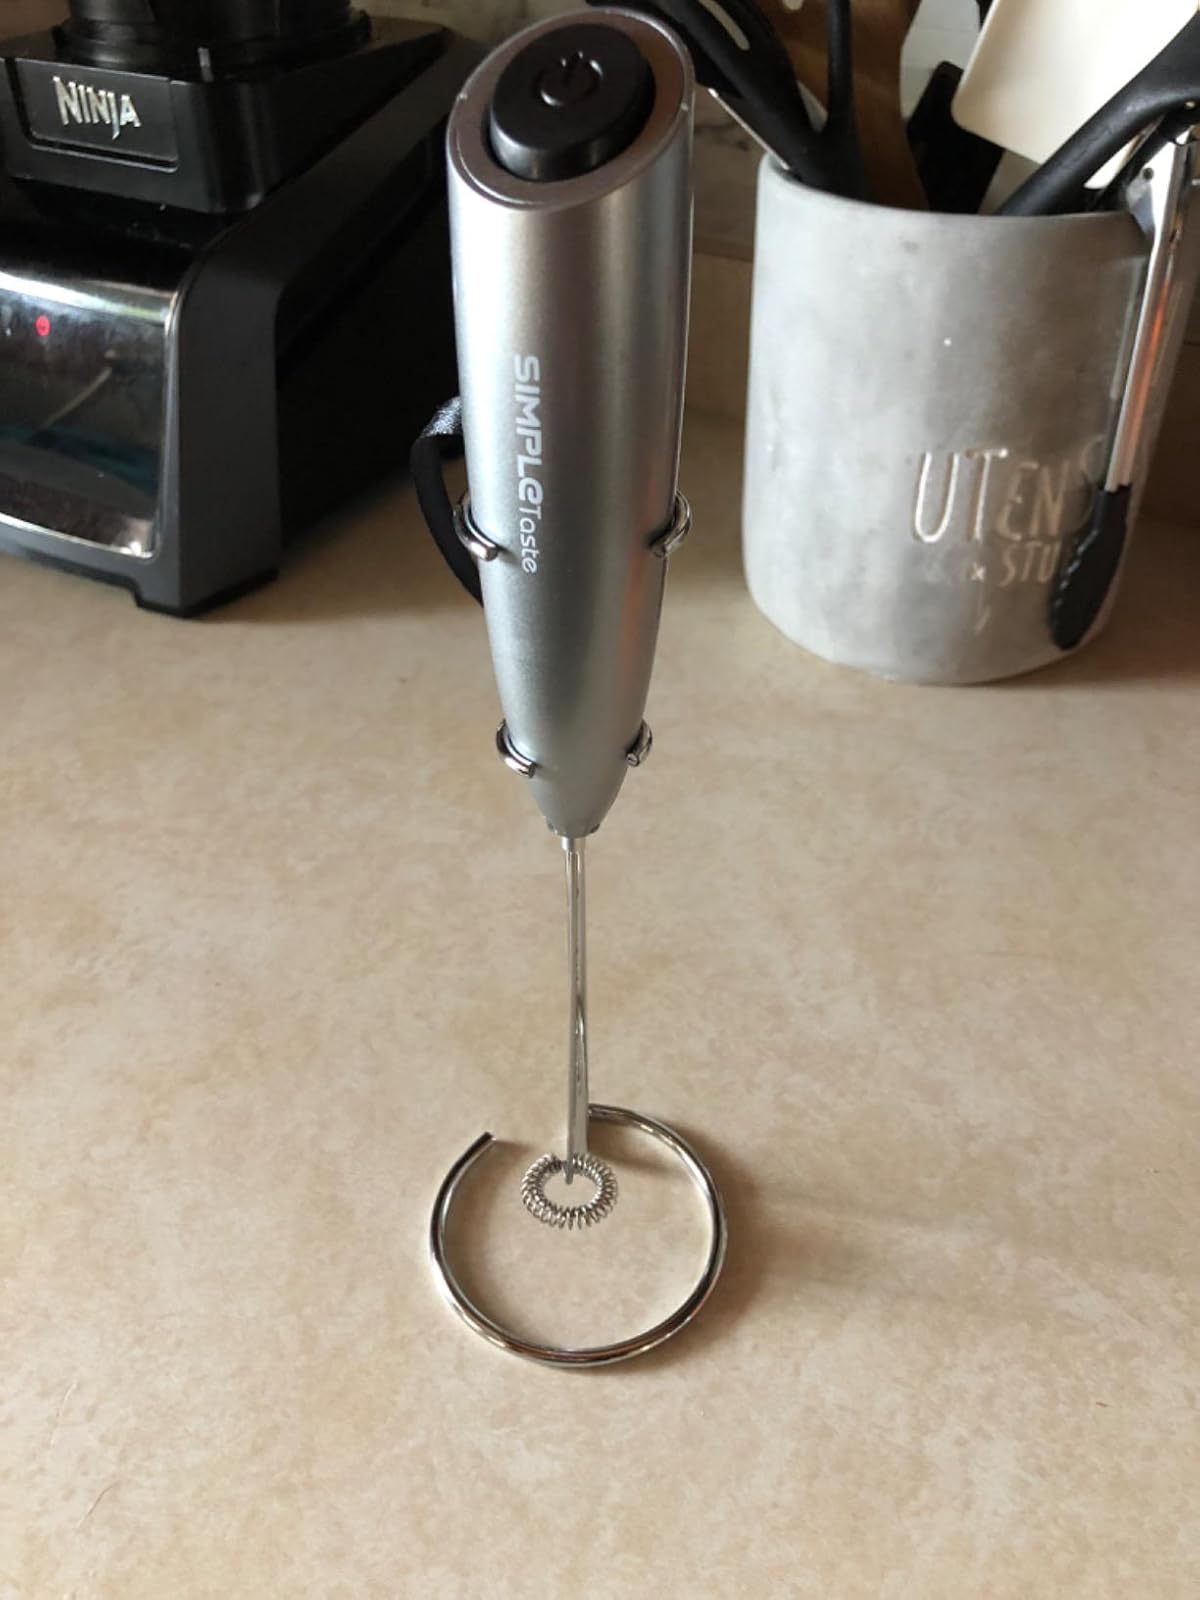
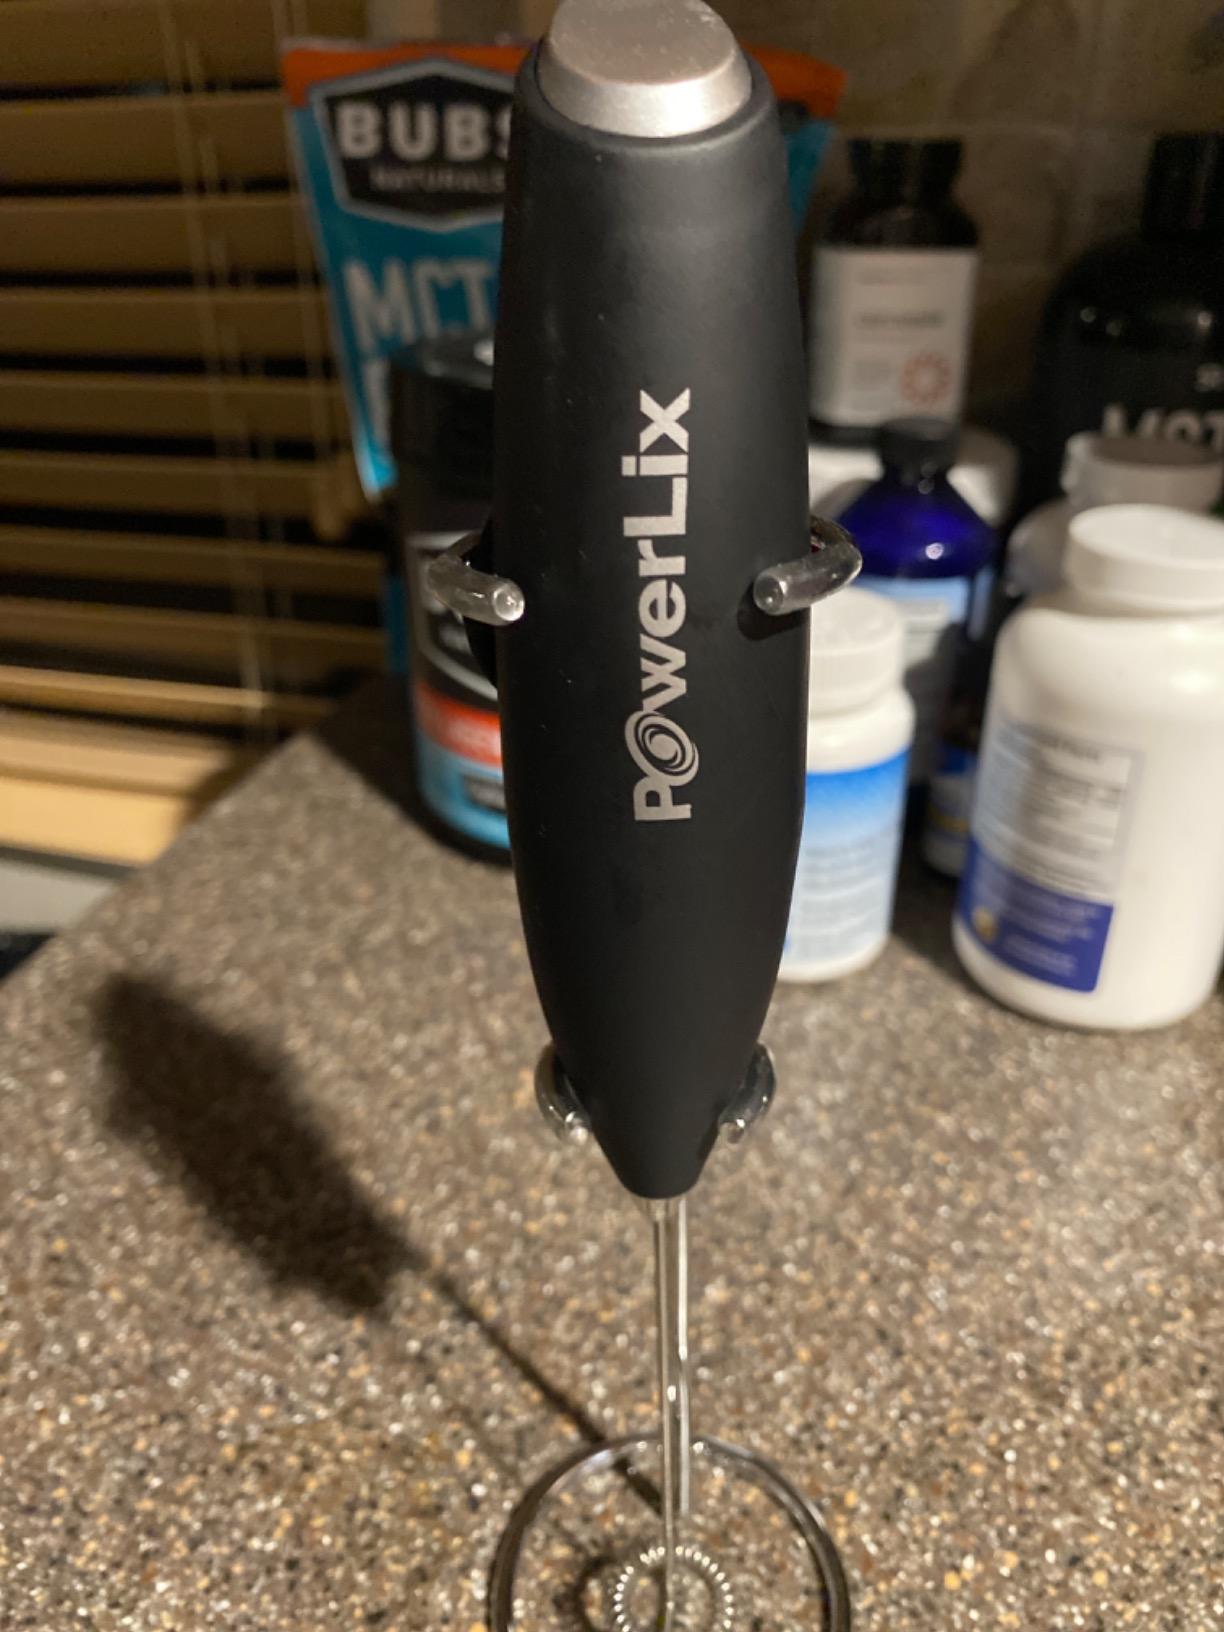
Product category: items_mixer
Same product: no